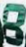
Number: 8